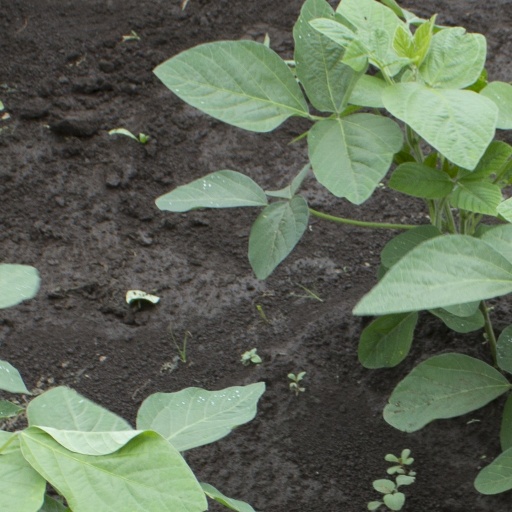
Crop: soybean